Weki Meki

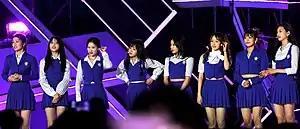
Weki Meki in September 2018 L-R: Lucy, Suyeon, Elly, Yoojung, Rina, Sei, Lua, Doyeon

Weki Meki (abbreviated as WEME or WKMK) was a South Korean girl group formed by Fantagio in 2017. The group consisted of eight members: Suyeon, Elly, Yoojung, Doyeon, Sei, Lua, Rina, and Lucy. During the group's career, they released five EPs, two single albums and one re-issue single album. The group finished their seven year career with the release of their final single "CoinciDestiny" on June 12, 2024. On August 16, 2024, it was announced the group had officially disbanded.